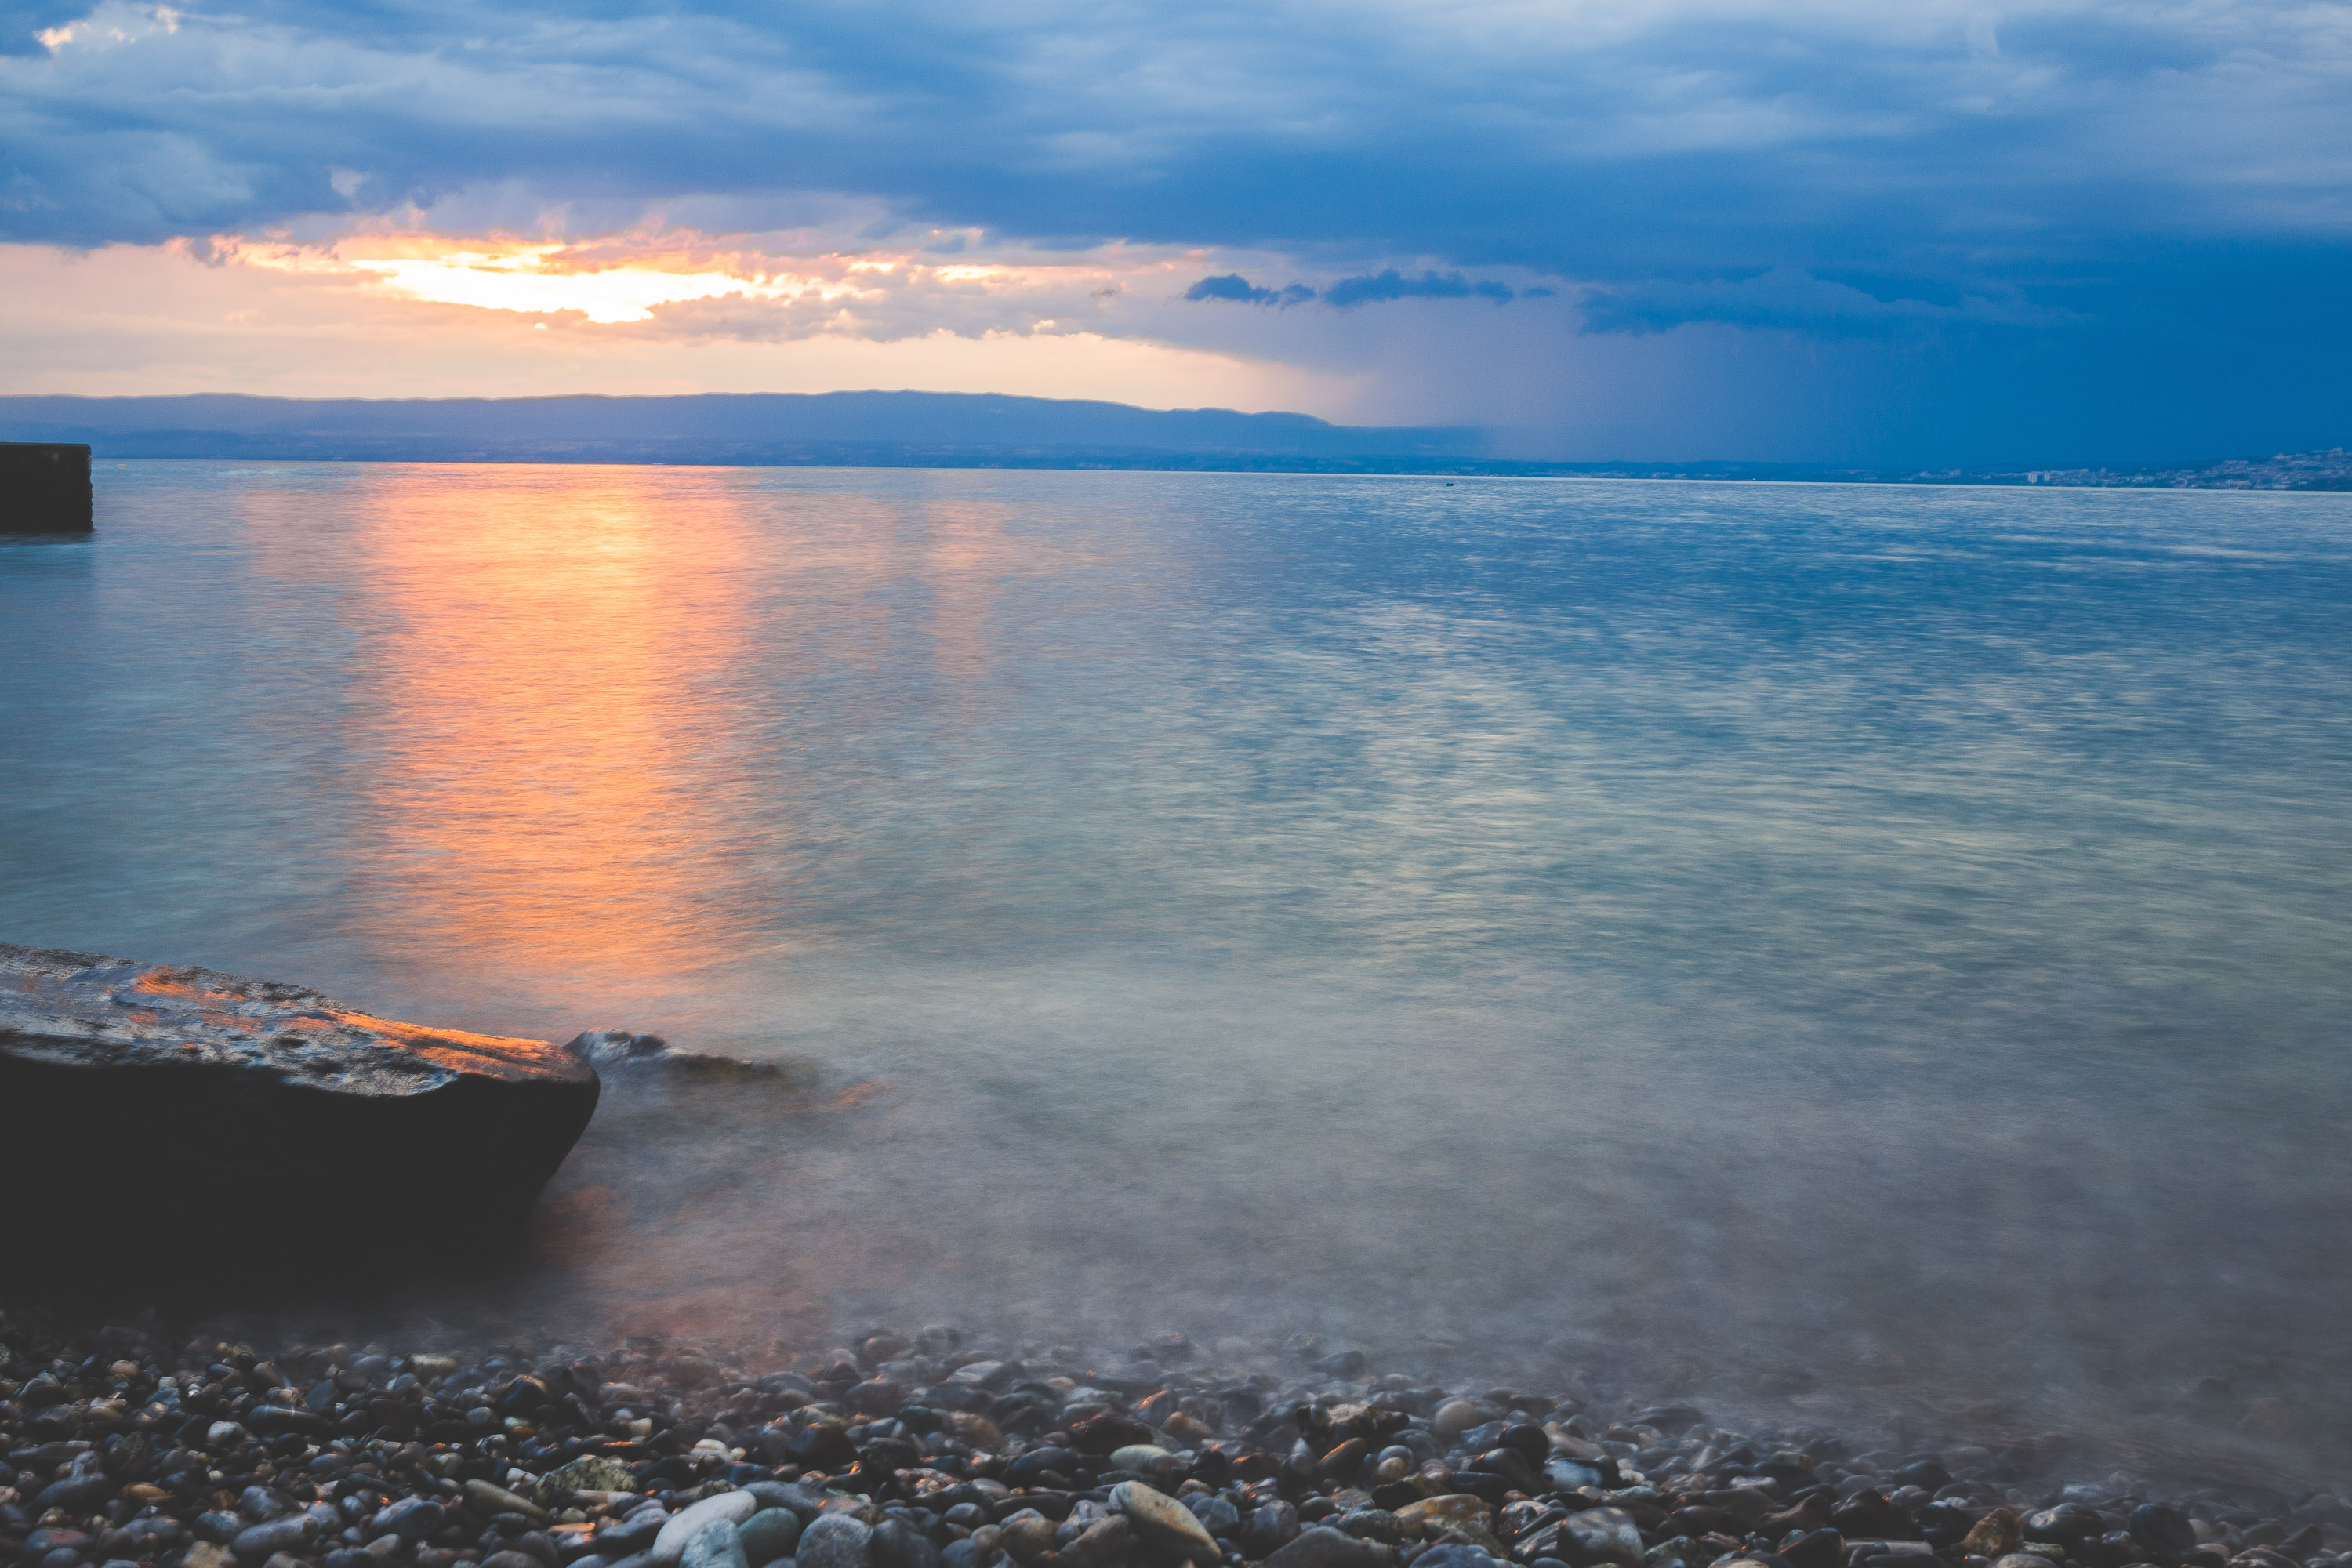
sky, body of water, sea, horizon, water, blue, ocean, shore, cloud, coast, sound, calm, evening, wave, morning, reflection, water resources, sunset, beach, coastal and oceanic landforms, atmosphere, vacation, dusk, landscape, rock, wind wave, bay, sunrise, sunlight, tropics, lake, dawn, meteorological phenomenon, cumulus, tourism, channel